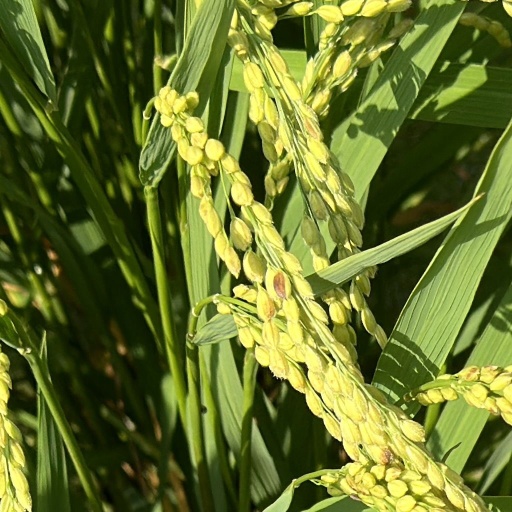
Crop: rice